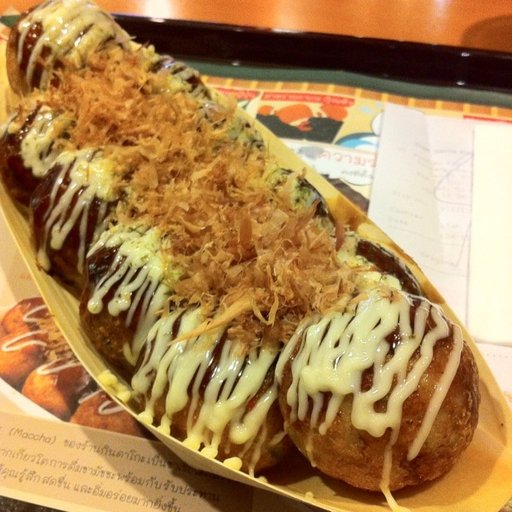
Label: takoyaki